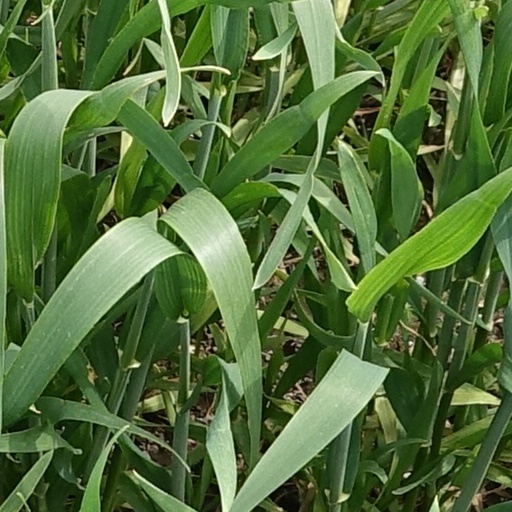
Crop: wheat